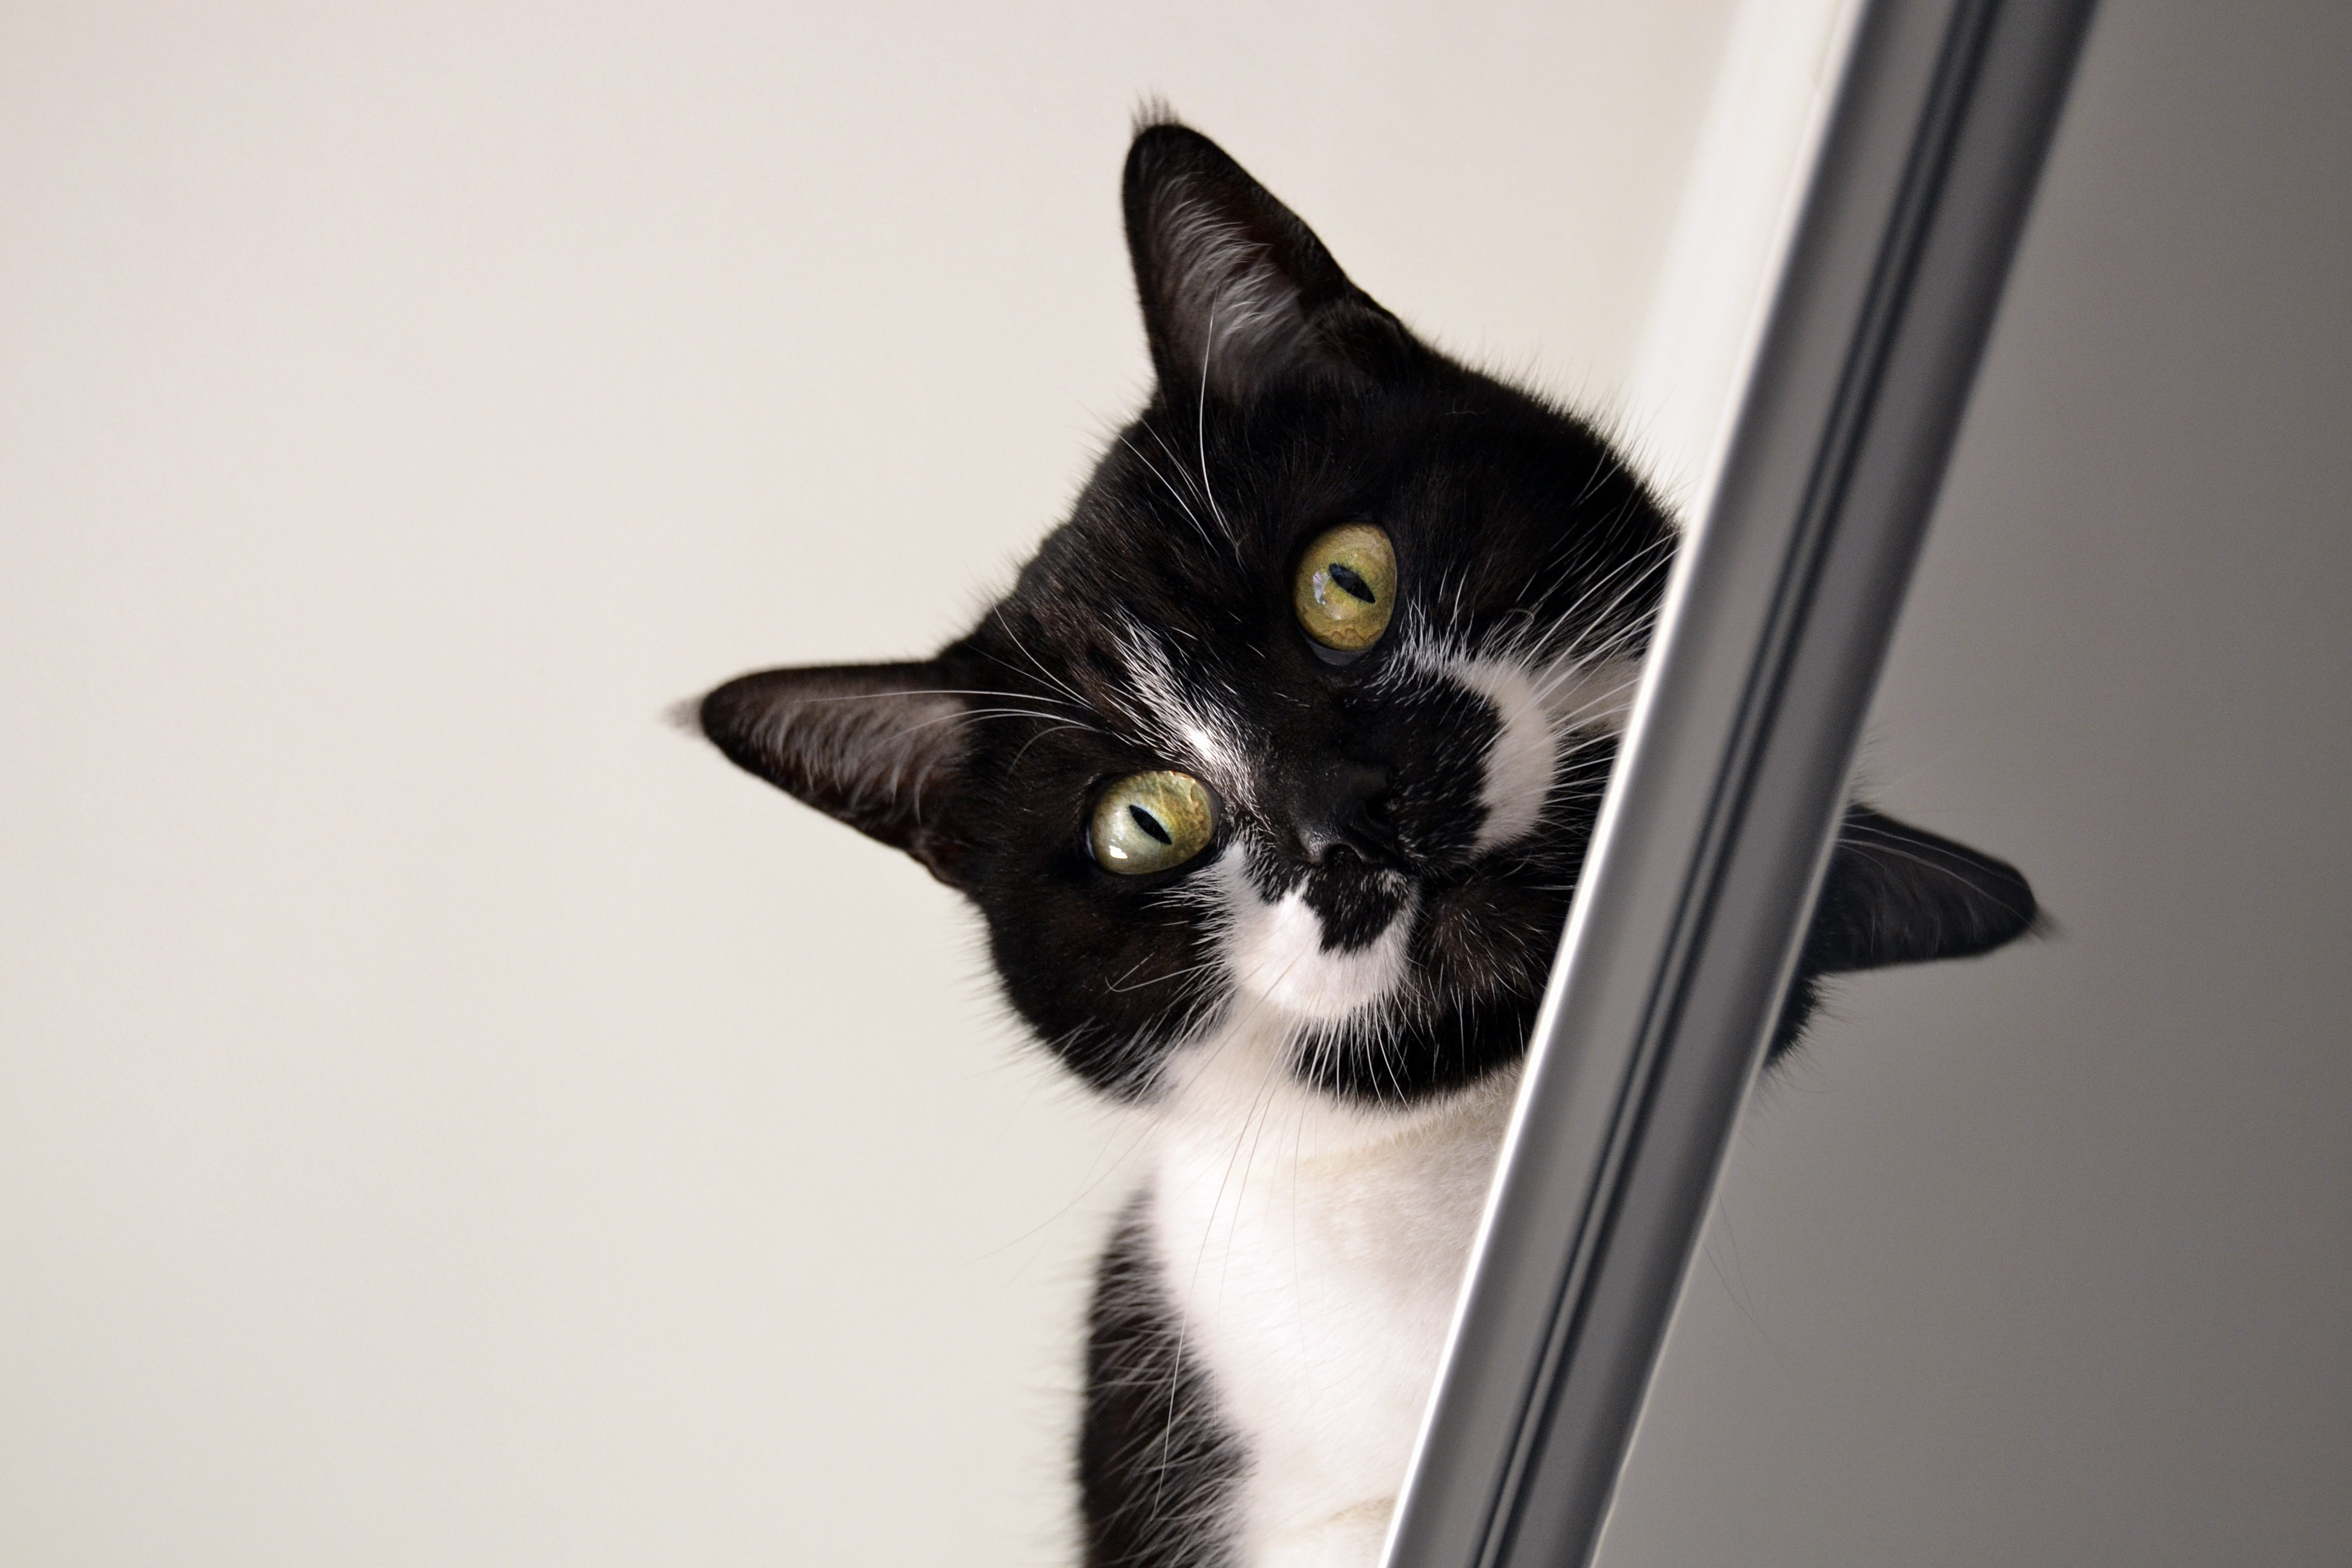
cat, black, mammal, vertebrate, whiskers, black cat, small to medium sized cats, cat like mammal, domestic short haired cat, kitten